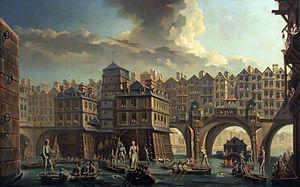
Le Grand Châtelet de Paris était une forteresse édifiée par Louis VI sur la rive droite de la Seine, au débouché de la rue Saint-Denis. Elle a été démolie au début du XIXᵉ siècle et a été remplacée par l'actuelle place du Châtelet. Elle abritait le siège de la police, des cachots et la première morgue de la capitale.
Jean-Baptiste Nicolas Raguenet, né le 23 juillet 1715 à Paris, mort le 17 avril 1793 à Gentilly est un peintre français.
La joute nautique est un sport pratiqué essentiellement en France, en Allemagne et en Suisse, consistant en une confrontation entre deux jouteurs montés sur des barques propulsées par des rameurs ou, selon la méthode pratiquée, par un moteur. Il existe plusieurs méthodes de joutes selon les régions.